Richard I of England

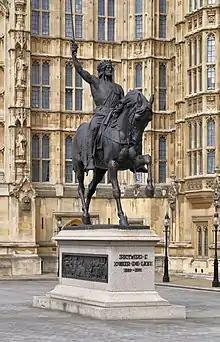
"Richard Cœur de Lion", Carlo Marochetti's 1856 statue of Richard I outside the Palace of Westminster, London

In March 1199, Richard was in Limousin suppressing a revolt by Viscount Aimar V of Limoges. Although it was Lent, he "devastated the Viscount's land with fire and sword". He besieged the tiny, virtually unarmed castle of Châlus-Chabrol. Some chroniclers claimed that this was because a local peasant had uncovered a treasure trove of Roman gold.